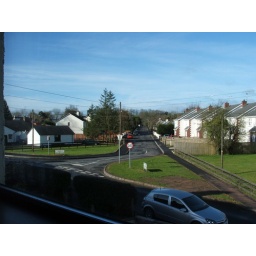
View up the street from my bedroom in Nora's house